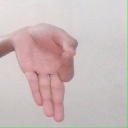
अक्षर: ज्ञ